Jawaharlal Institute of Postgraduate Medical Education and Research

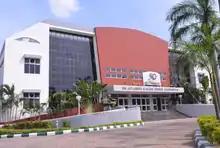
Dr. APJ Abdul Kalam JIPMER Auditorium. Seminars and Conferences are conducted here.

The campus of JIPMER lies at the western entrance of Pondicherry and spreads across of a hillock known locally as Gorimedu.